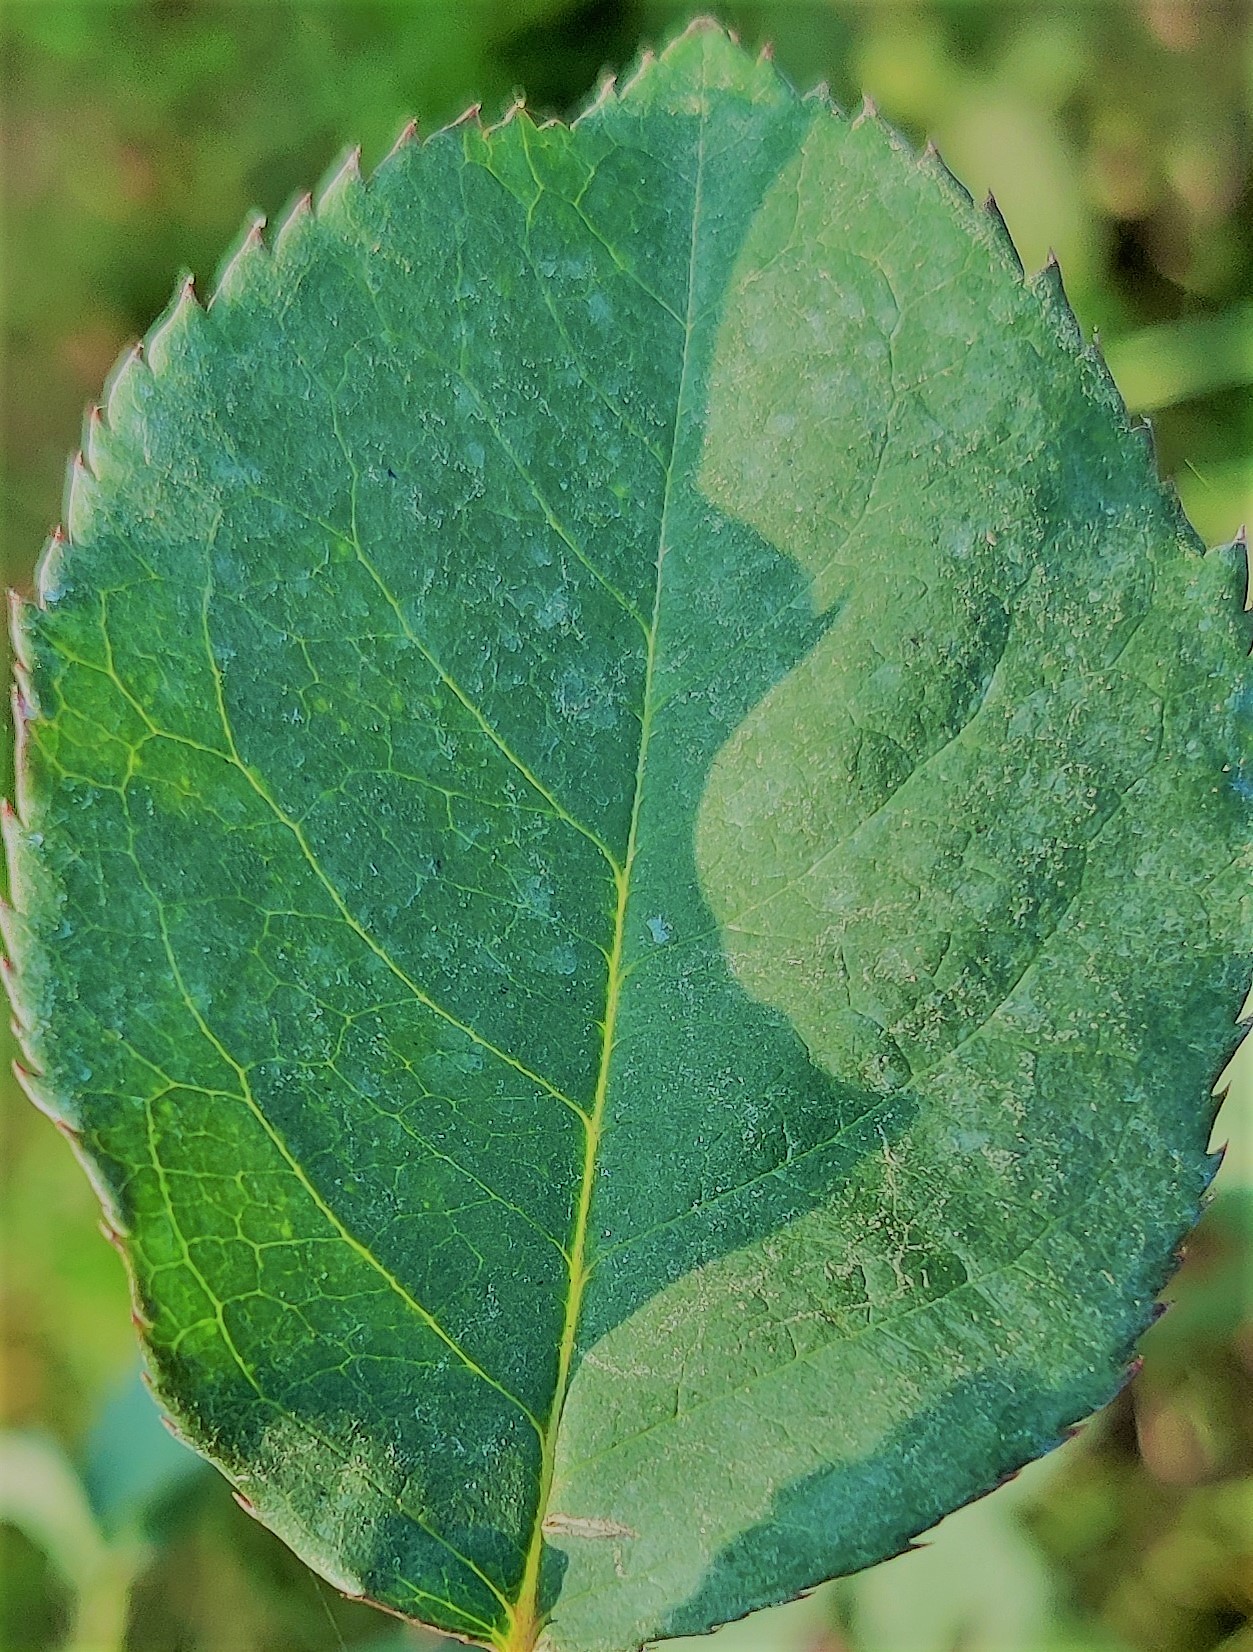
Label: Fresh Leaf